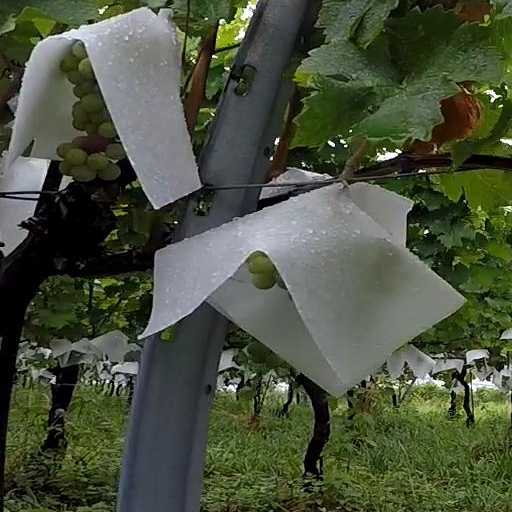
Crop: grape